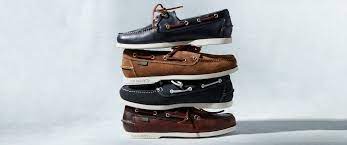
Label: Boat